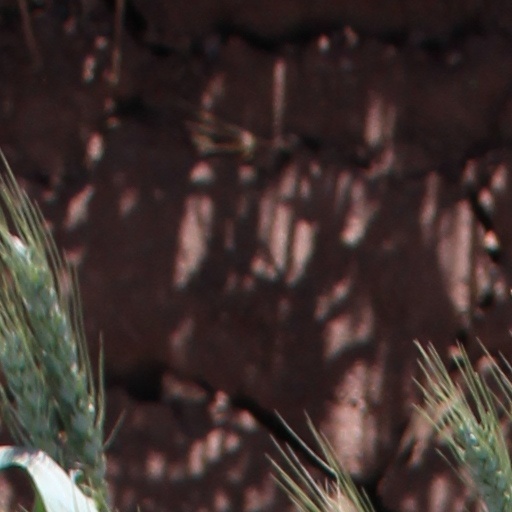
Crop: wheat